Oliver H. Bair Funeral Home

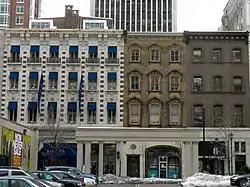

The Oliver H. Bair Funeral Home is an historic, American building that is located in Philadelphia, Pennsylvania.